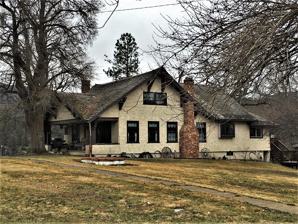
Building: Ainsworth House (Thompson Falls, Montana)
Country: United States of America
Year built: 1910
Historic house in Montana, United States United States historic place Ainsworth House U.S. National Register of Historic Places Show map of Montana Show map of the United States Location 911 Maiden Ln. Thompson Falls, Montana Coordinates 47°35′43″N 115°21′19″W / 47.59528°N 115.35528°W / 47.59528; -115.35528 Area less than one acre Built 1910 Architectural style Bungalow/craftsman MPS Thompson Falls MRA NRHP reference No. 86002771 Added to NRHP October 7, 1986 The Ainsworth House in Thompson Falls in Sanders County, Montana was built in 1910.  It was listed on the National Register of Historic Places in 1986.  It has also been known as Fisher House . It is a one-and-a-half-story "bungalow-inspired" house.  It was built for Auburn S. Ainsworth, an attorney and realtor.  Mrs. Ainsworth "is best remembered as an eccentric lady who sponsored Christian Scientist meetings in her home for many years." References